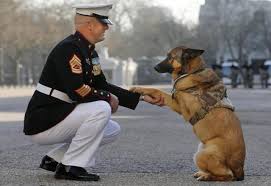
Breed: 233-n000071-malinois